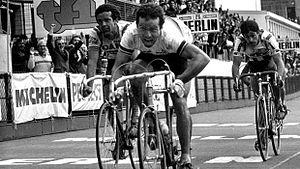
La 79ᵉ édition de la course cycliste Paris-Roubaix a eu lieu le 12 avril 1981 et a été remportée par le Français Bernard Hinault, qui a ainsi mit fin à la domination de l'Italien Francesco Moser.